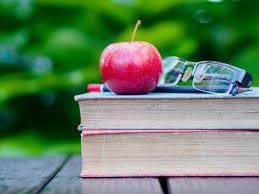
Label: apples